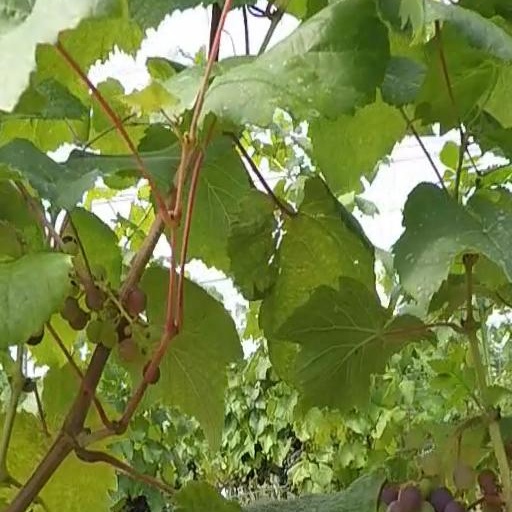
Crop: grape